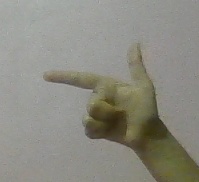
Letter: yaa